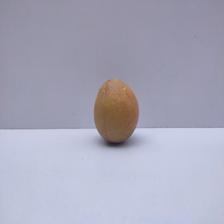
Size: Medium